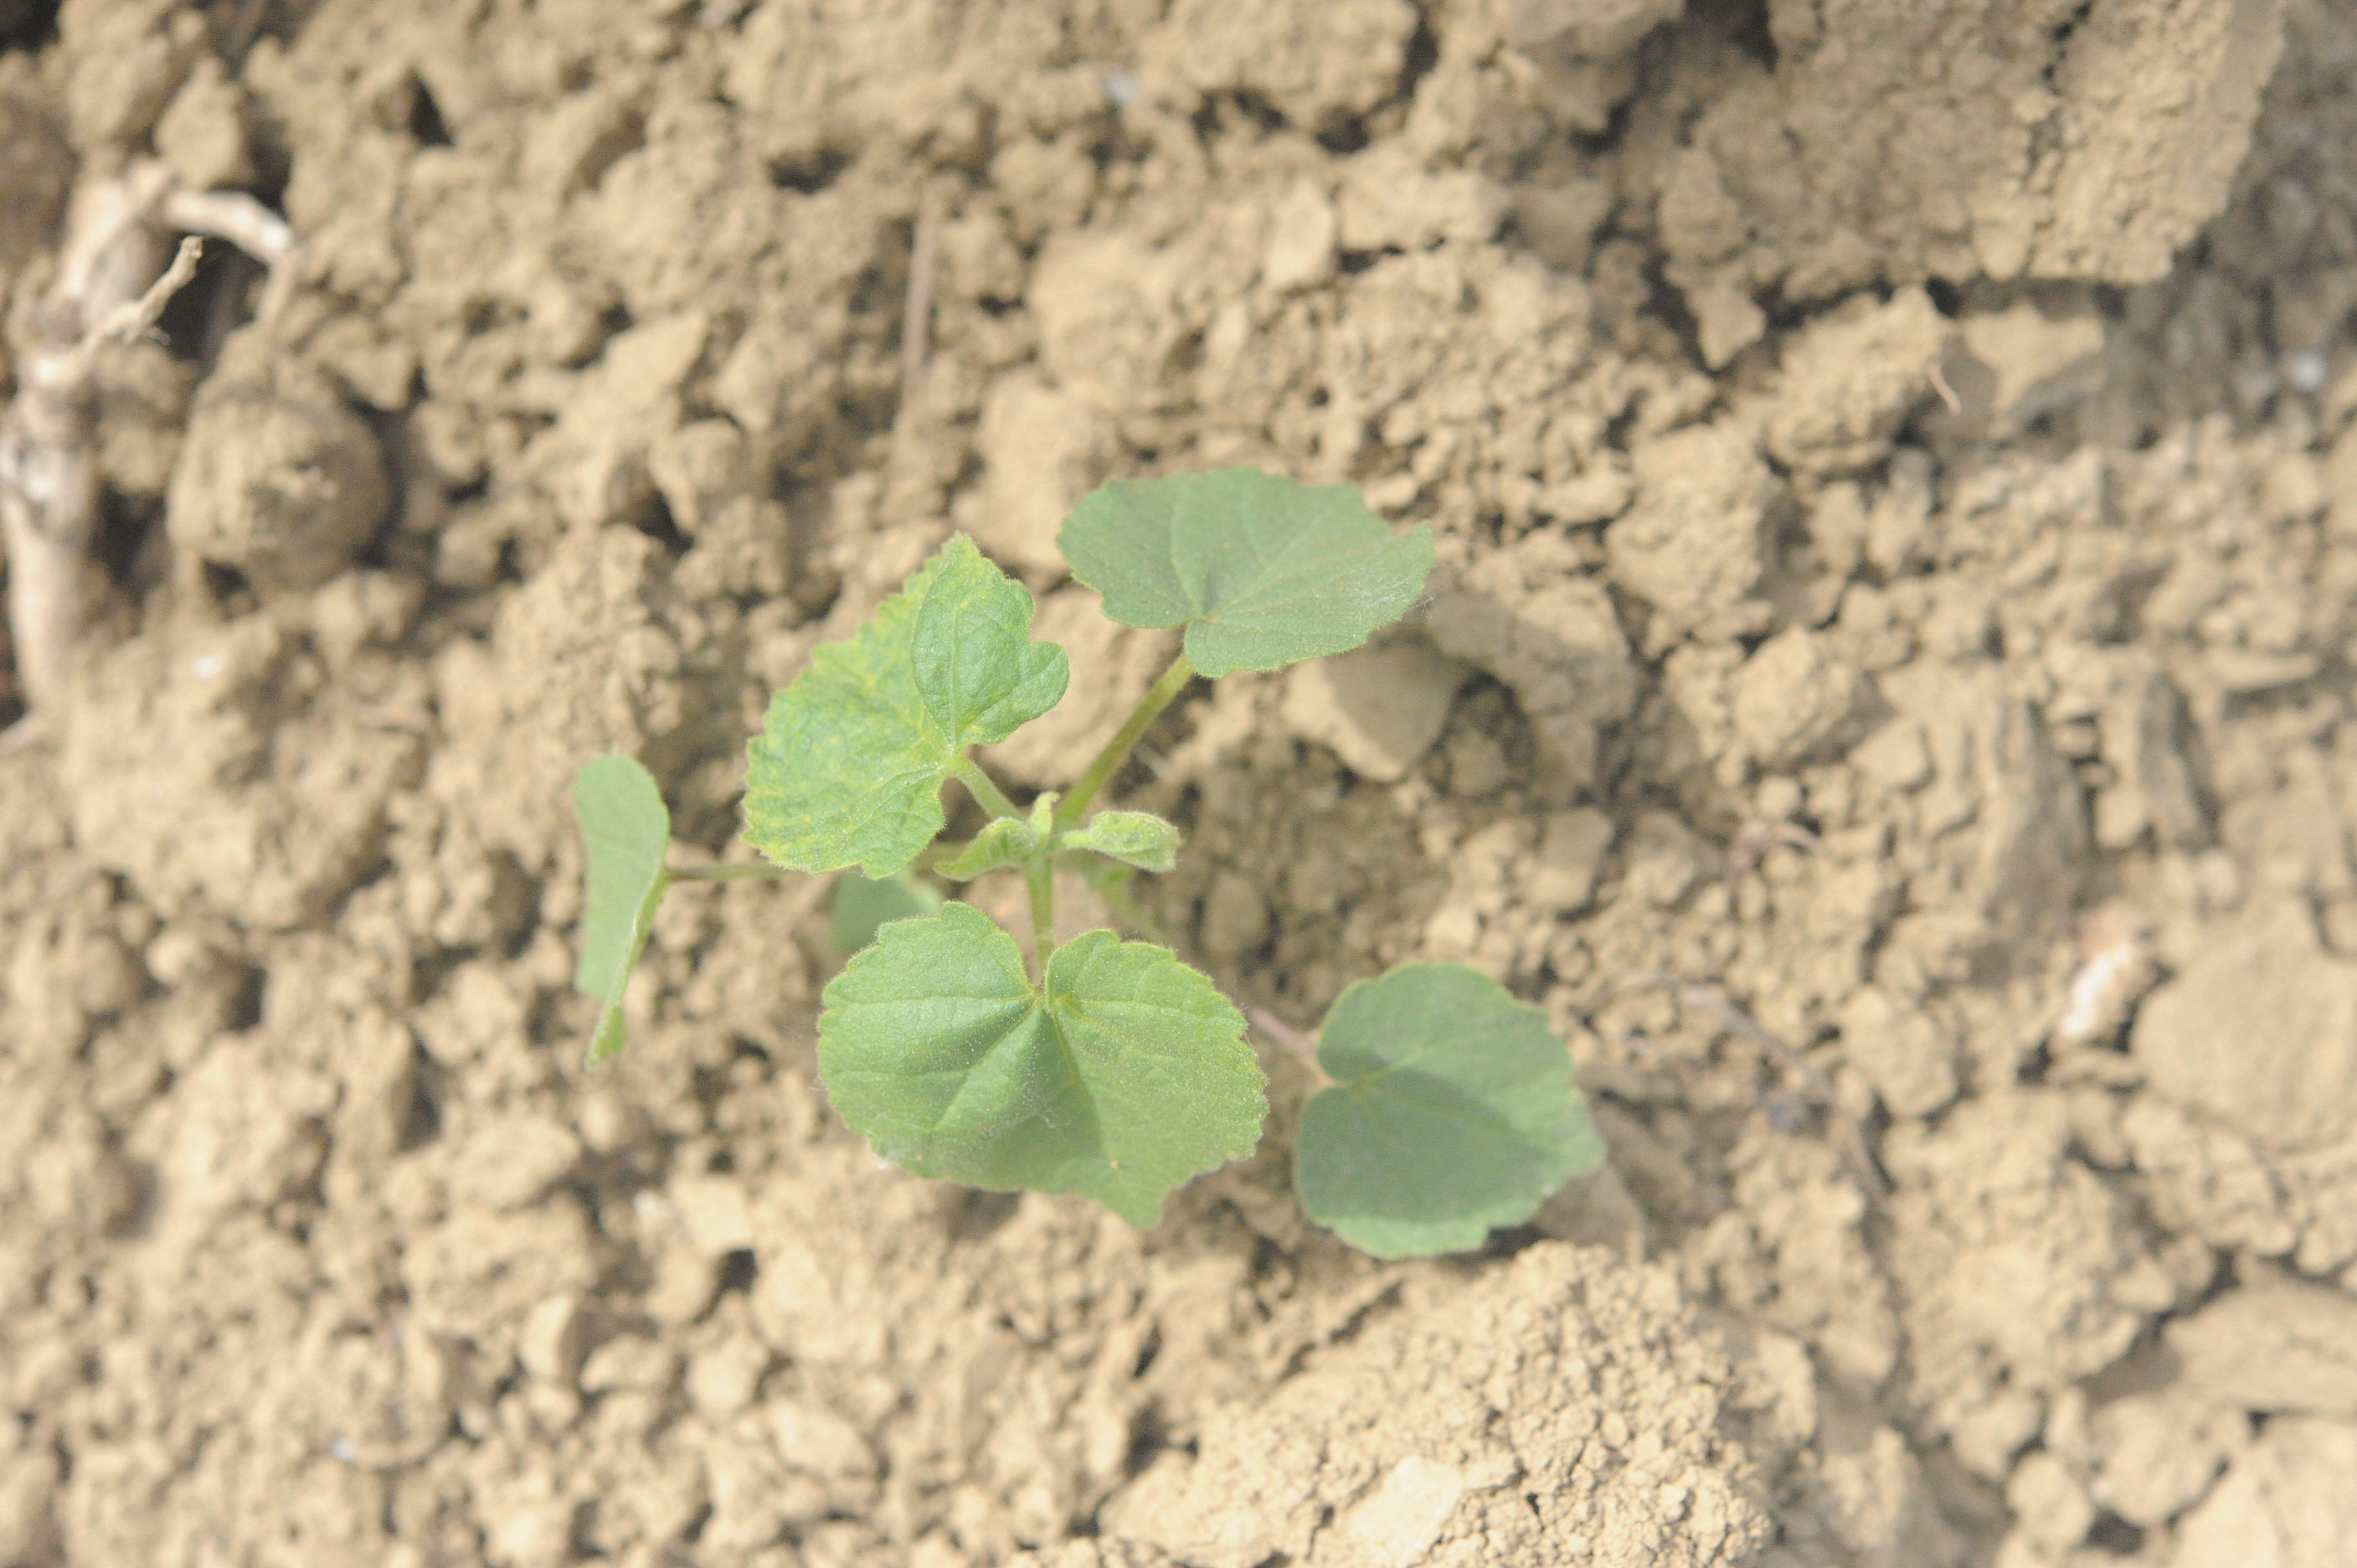
Label: velvet_leaf